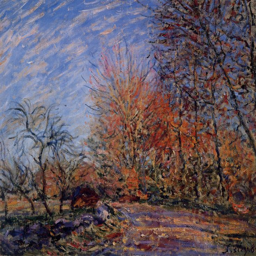
the outskirts oil on canvas